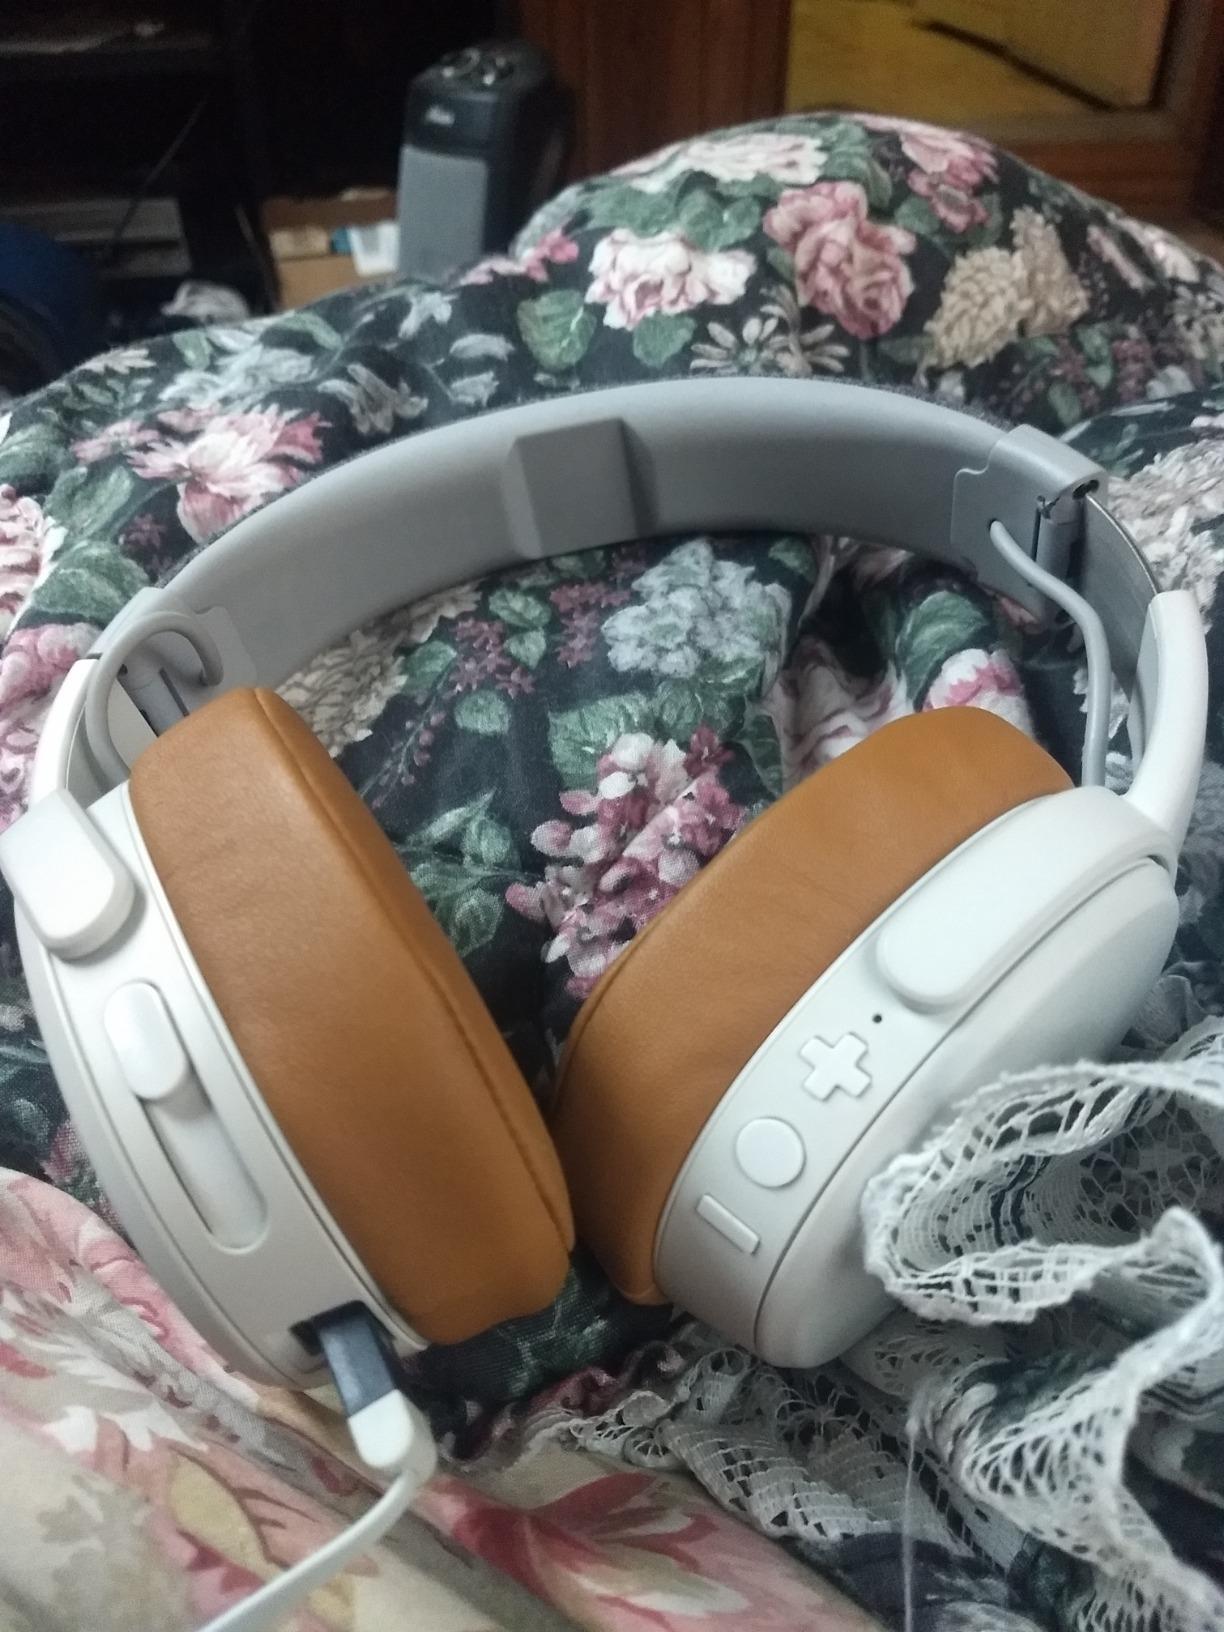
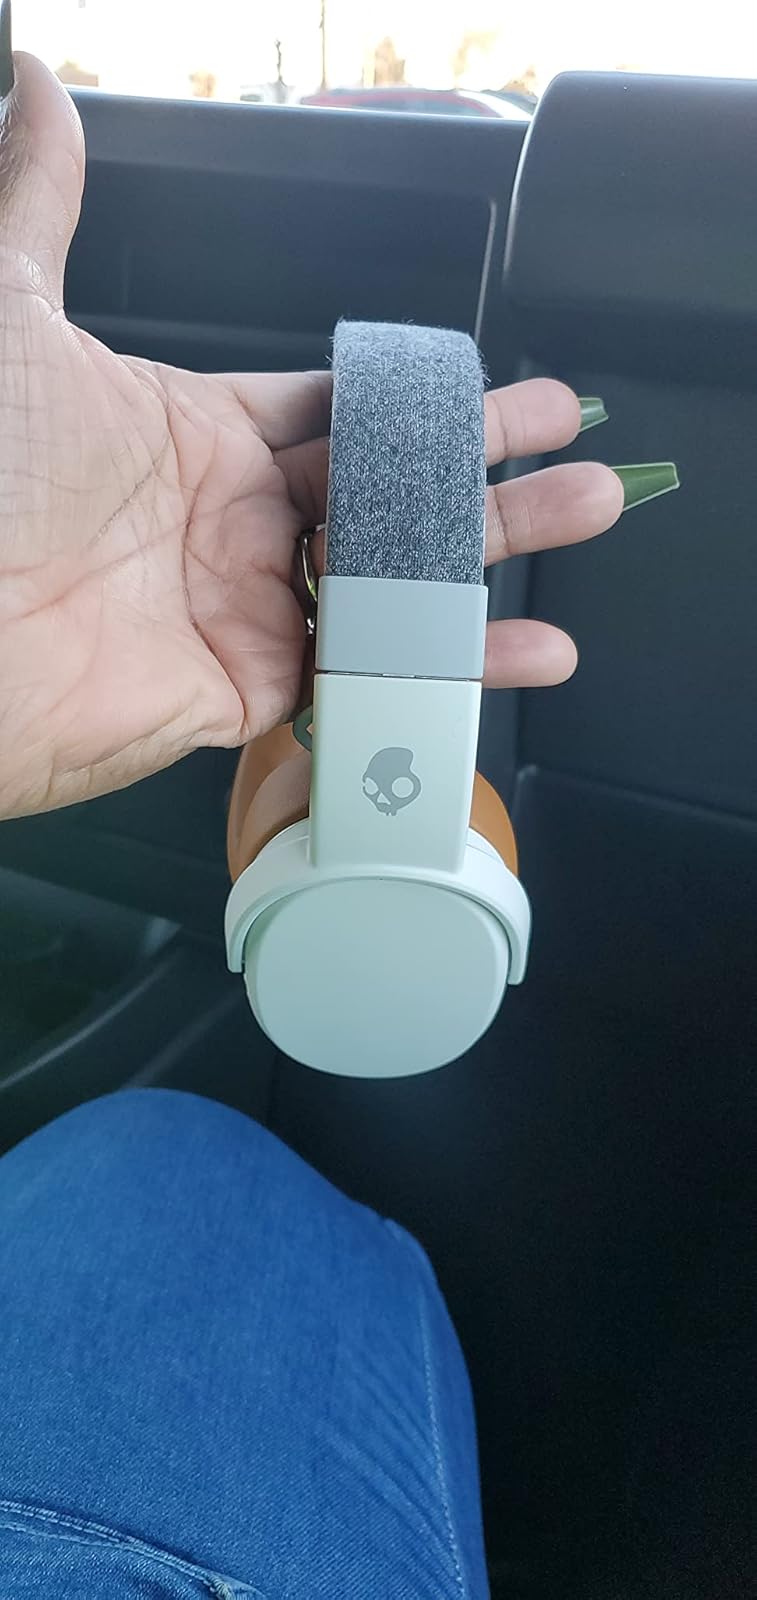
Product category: headphones
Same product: yes